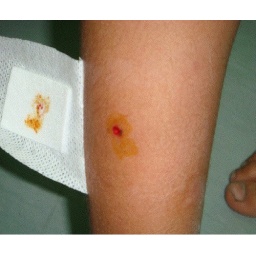
boy 7 years, shot by the police while playing in a garden near his house